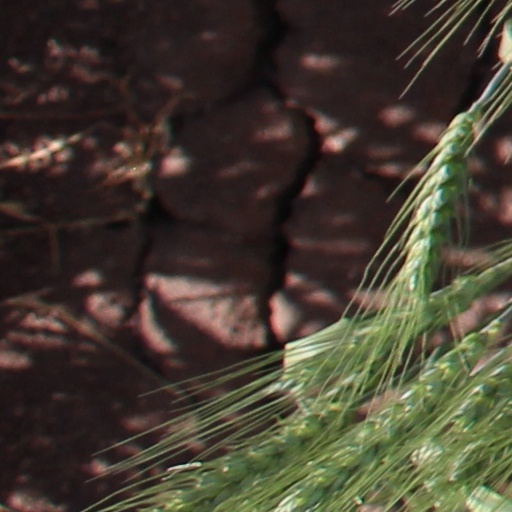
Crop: wheat